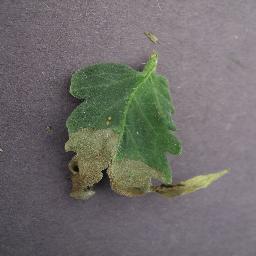
Label: Tomato___Late_blight